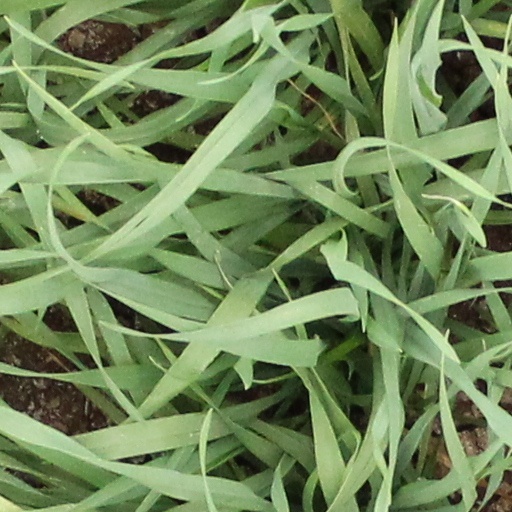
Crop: wheat